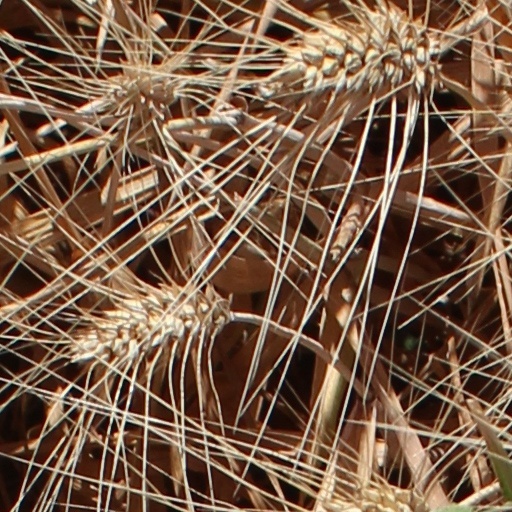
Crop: wheat